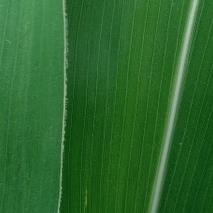
Crop: Maize
Condition: healthy-leaf